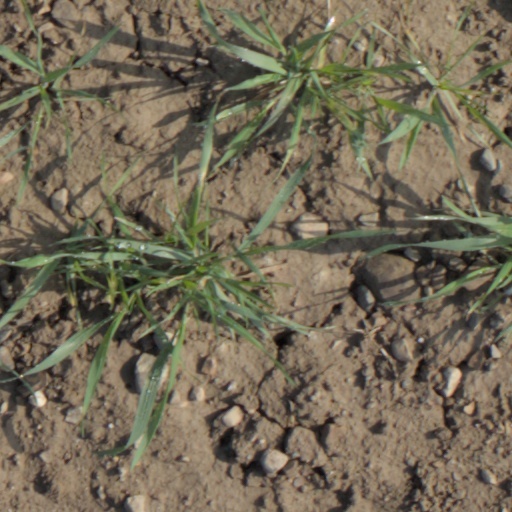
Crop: wheat